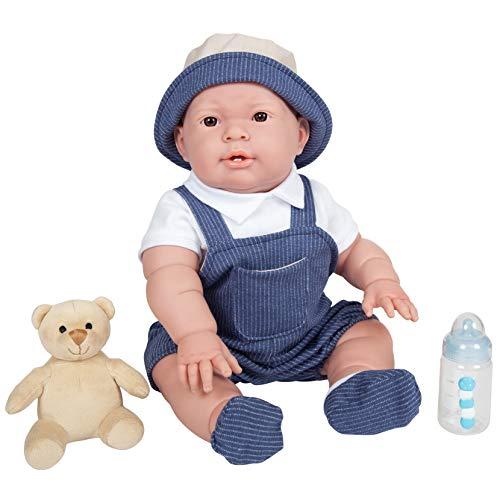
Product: JC Toys, Lucas - All-Vinyl-Anatomically Correct Real Boy 18" Baby Doll in Denim and Deluxe Accessories, Designed by Berenguer.
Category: Toys & Games | Dolls & Accessories | Dolls
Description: Anatomically correct "real boy" Doll.
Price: $75.57
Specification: ProductDimensions:12x7.3x17inches|ItemWeight:4.1pounds|ShippingWeight:4.1pounds(Viewshippingratesandpolicies)|ASIN:B07X9TP52D|Itemmodelnumber:18905|Manufacturerrecommendedage:24months-12years